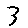
Label: 3